Hillsborough, Auckland

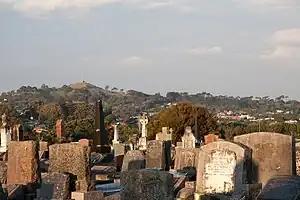
Hillsborough Cemetery

Hillsborough covers and had an estimated population of as of with a population density of people per km.